Rowing at the 1996 Summer Olympics – Men's eight

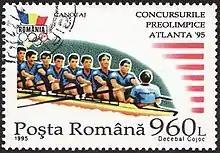
Romania stamp depicting men's eight at the 1996 Olympics

The men's eight competition at the 1996 Summer Olympics in Atlanta, Georgia took place at Lake Lanier. It was held from 21 to 27 July. There were 10 boats (90 competitors) from 10 nations, with each nation limited to a single boat in the event. The event was won by the Netherlands, the nation's first victory in the men's eight and first medal of any color in the event since 1900. Germany took silver; it was the 9th time in the past 10 Games that a German team (Germany, United Team of Germany, East Germany, or West Germany) was on the podium, with the only exception being 1984 when no German boats competed. Russia earned bronze in its independent debut.